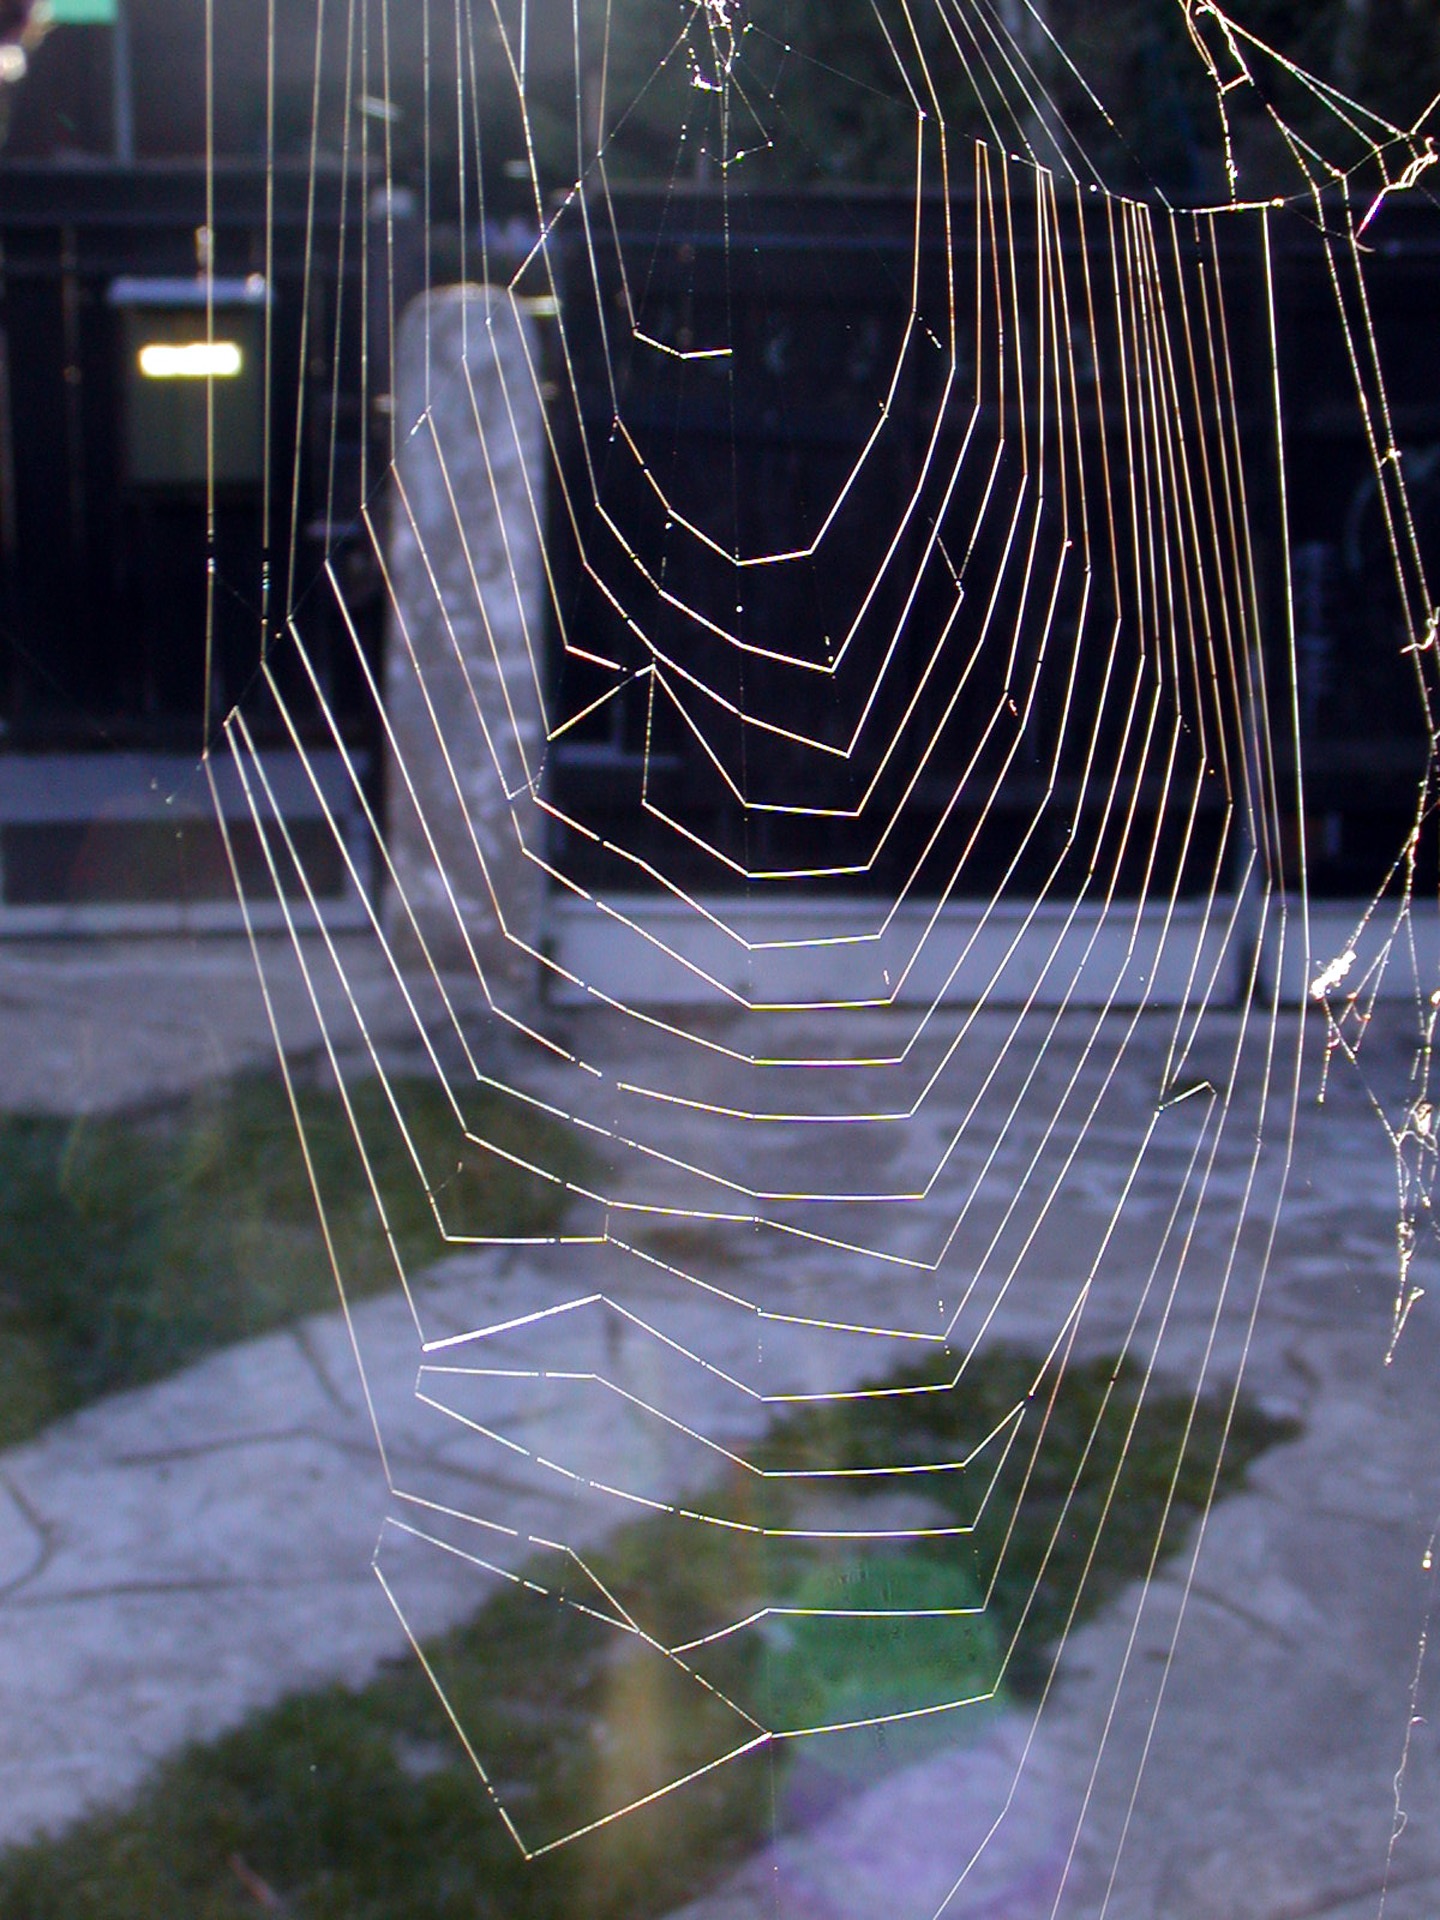
wing, light, sun, web, reflection, material, invertebrate, spider web, spider, symmetry, arachnid, fiber, macro photography, arthropod, indian summer